Kindrogan House

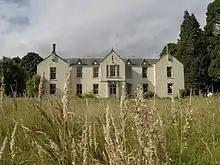
Kindrogan House

Kindrogan House is located near Enochdhu, Blairgowrie, Perth and Kinross in Moulin parish, at the head of Strath Ardle, ENE of Pitlochry and northwest of Kirkmichael. It is run by Somerville Enterprises CIC, a not-for-profit community interest company.